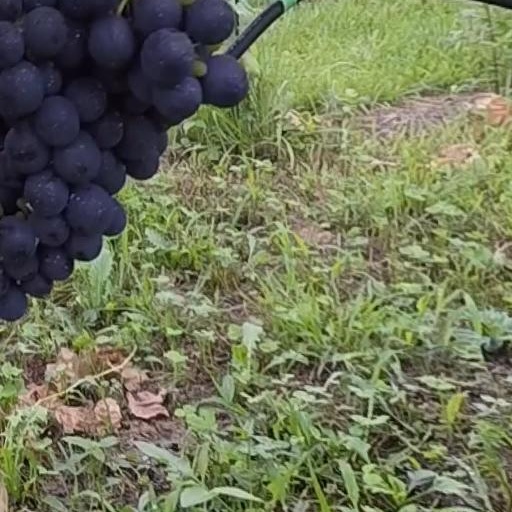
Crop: grape